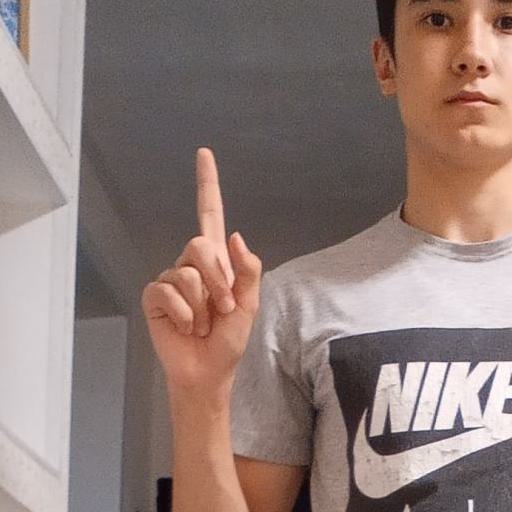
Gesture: one